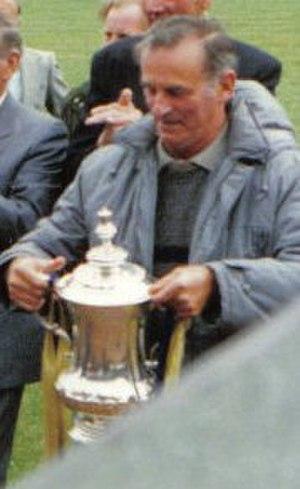
Geoffrey Reginald William Bradford, plus connu sous le nom de Geoff Bradford est un joueur de football international anglais qui évoluait au poste d'attaquant.